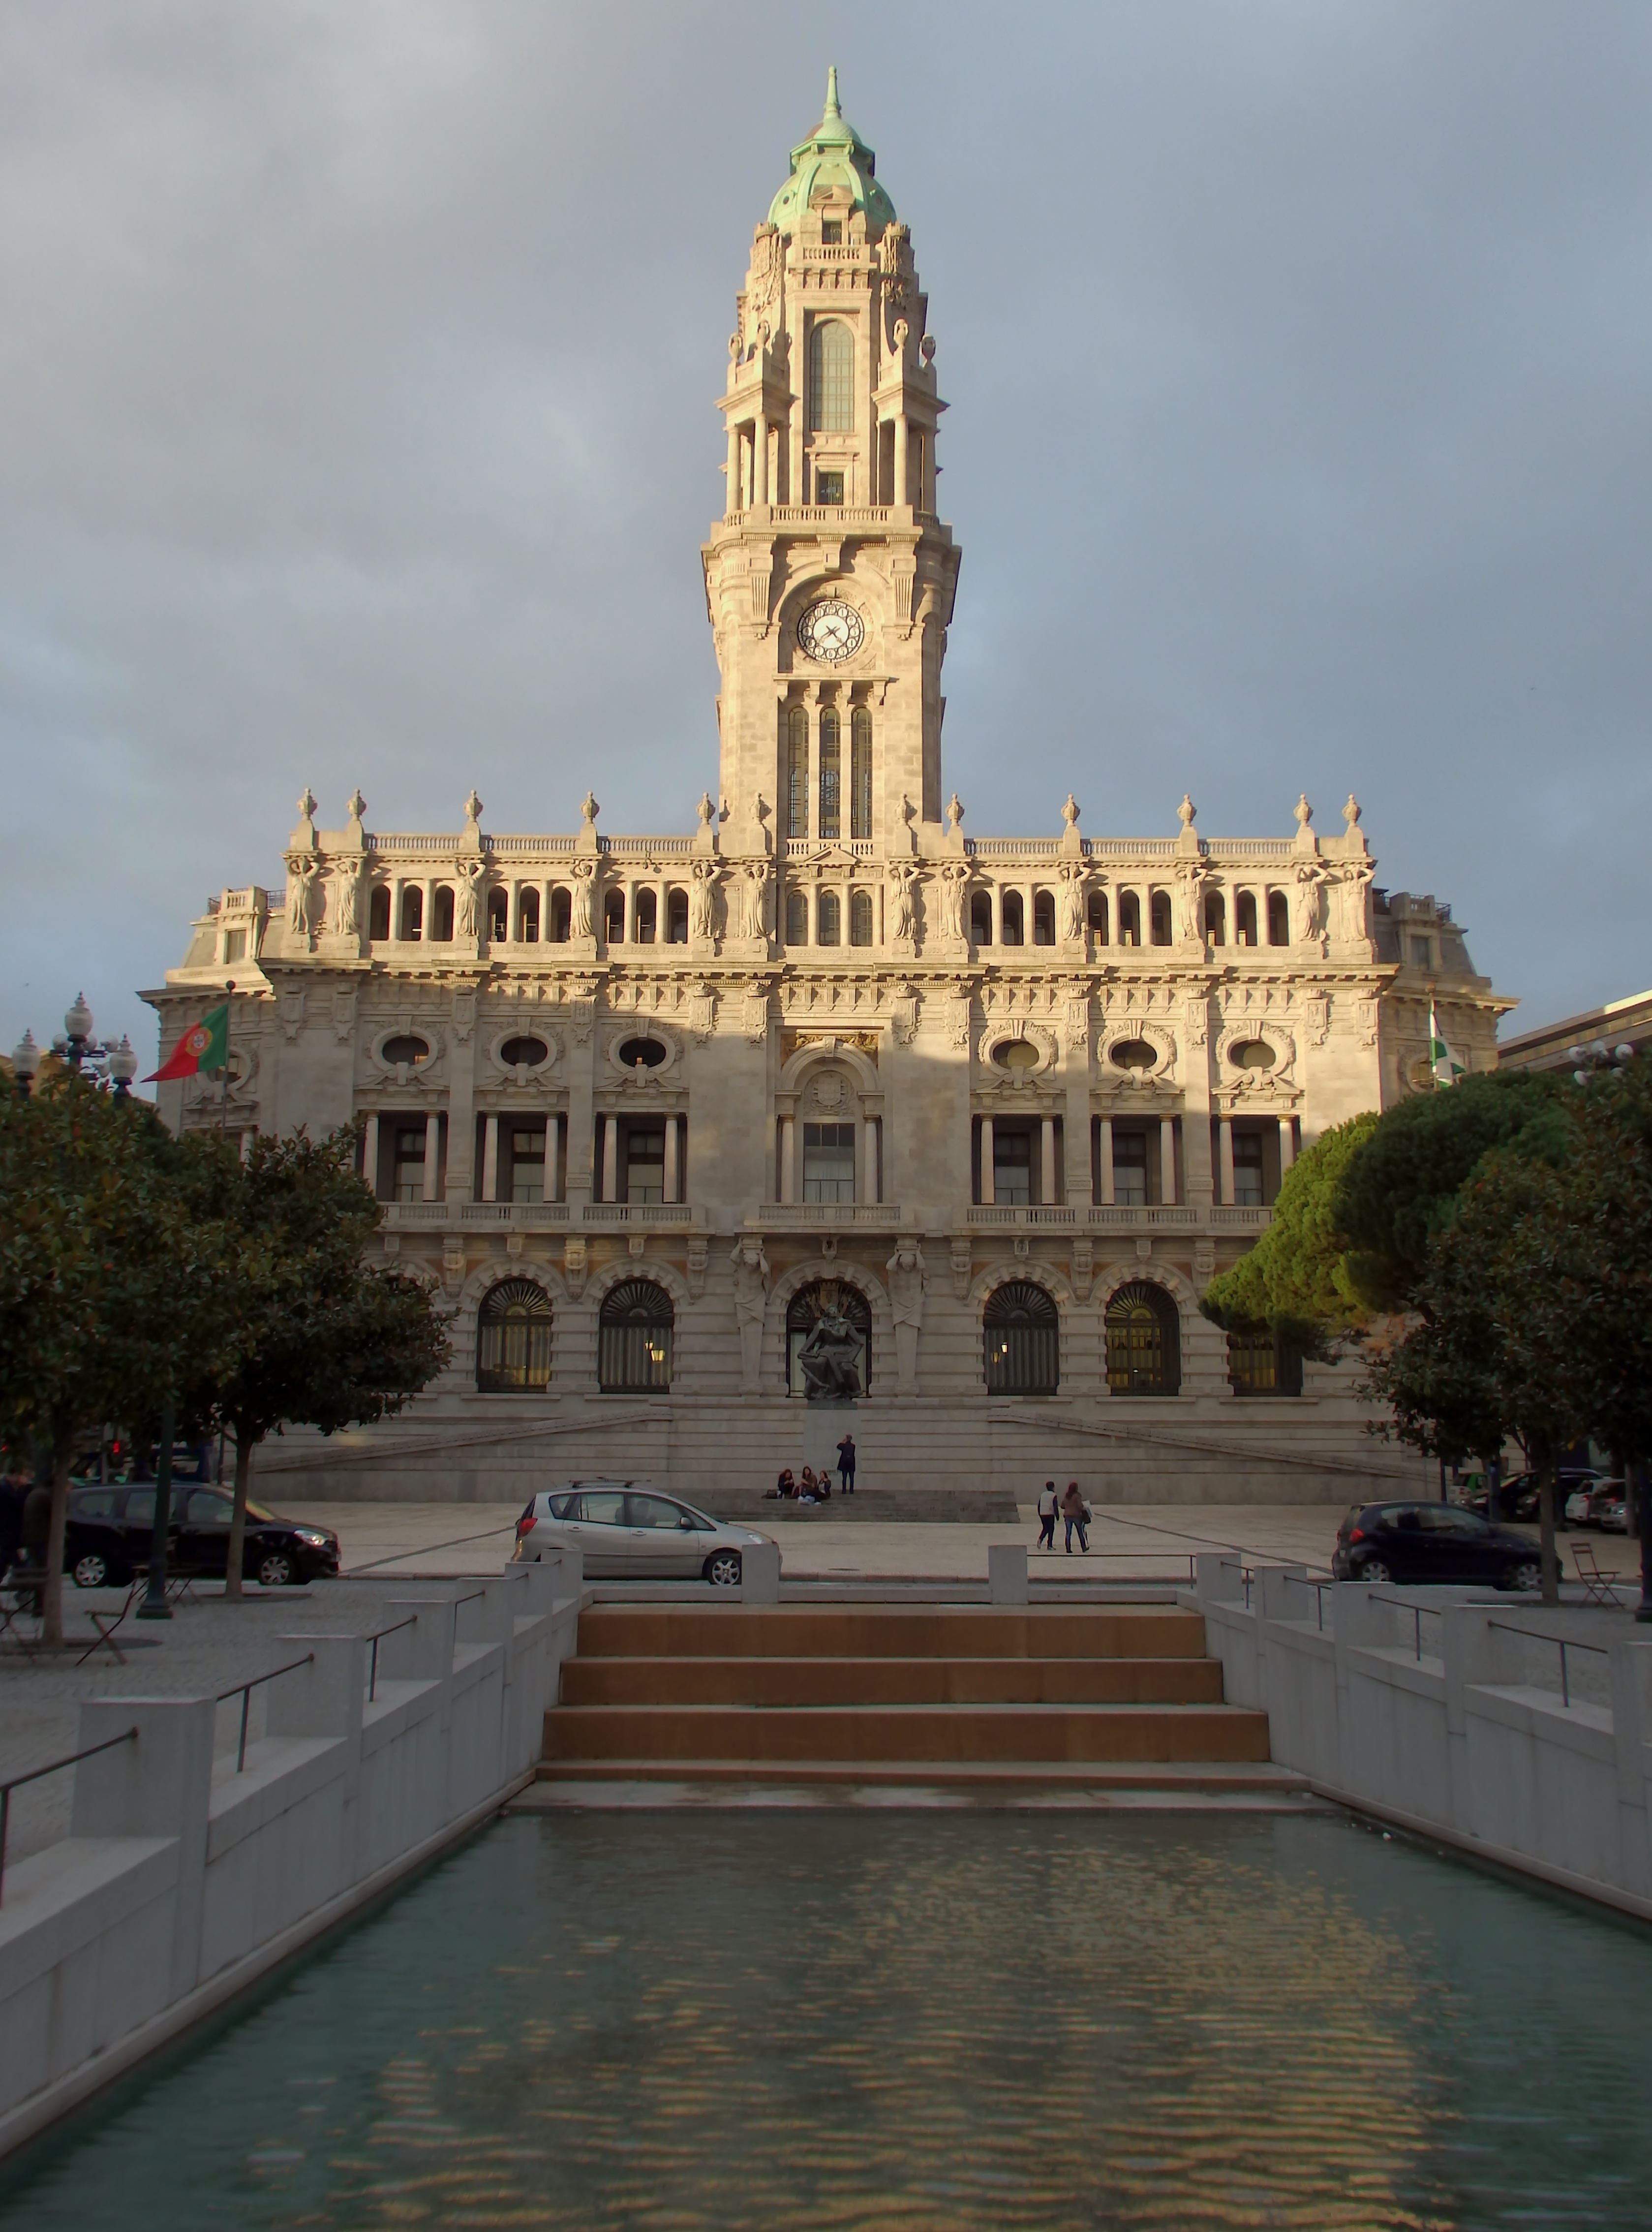
building, palace, vacation, plaza, landmark, cathedral, place of worship, portugal, town square, porto, city hall